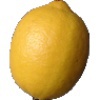
Label: lemon